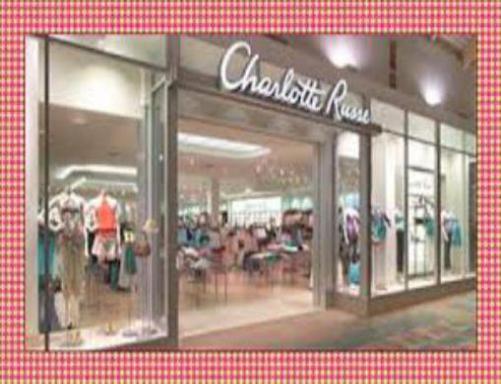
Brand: charlotte russe
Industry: Clothes